Parable

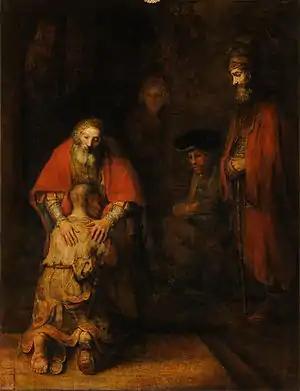
"The Return of the Prodigal Son", by Rembrandt, 1660s

A parable is a succinct, didactic story, in prose or verse, that illustrates one or more instructive lessons or principles. It differs from a fable in that fables employ animals, plants, inanimate objects, or forces of nature as characters, whereas parables have human characters. A parable is a type of metaphorical analogy.